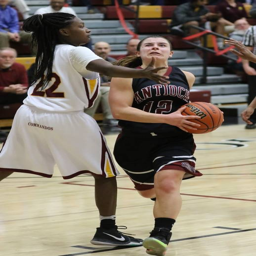
images from the girls basketball game .